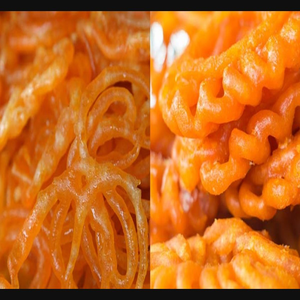
Dish: jalebi